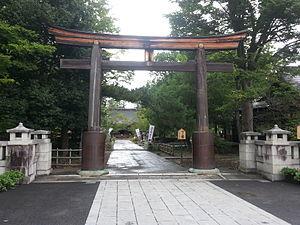
Cette liste présente les monuments enregistrés du Japon, à savoir les « sites historiques », les « lieux de beauté pittoresque » et les « monuments naturels » enregistrés conformément à la loi de 1950 pour la protection des biens culturels. À la date du 21 novembre 2014, il y avait quatre-vingt treize monuments enregistrés, le jardin mémorial Makino et l'ancienne résidence d'Okakura Kakuzō étant enregistrés à la fois comme sites historiques et lieux de beauté pittoresque.